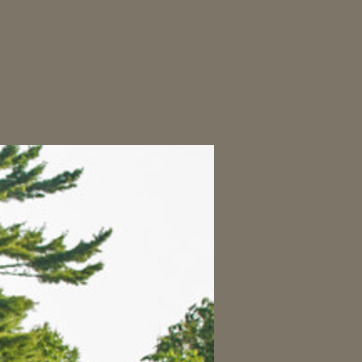
Material: sky